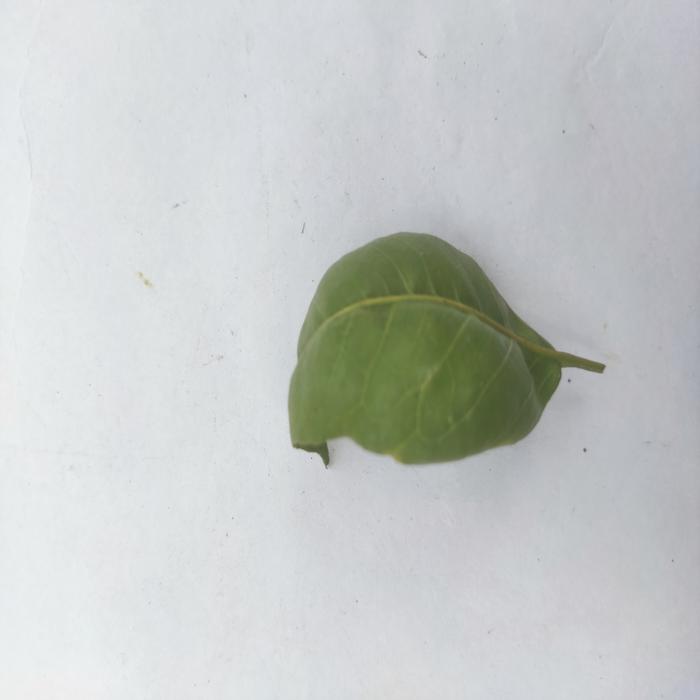
Crop: Aegle Marmelos
Leaf condition: Leaf_Curl